Jean-Baptiste Benoît Eyriès

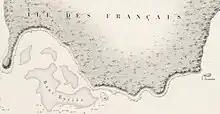
sandbank, south of French Island, Australia

He was given a mission in 1804–1805 by Charles Maurice de Talleyrand-Périgord and Napoleon to travel to Germany and rally the French emigrants there, chosen for his knowledge of the country and language and his discretion. He used the opportunity to continue his collection, but turned down the title "" ('councillor of the State') to keep his independence, allowing him to devote himself entirely to geography and botany, and return to Paris to settle. As a speaker of nine languages, he translated many articles and books from German, English and Scandinavian languages into French, mostly on travel and geography, but also some fiction, such as Goethe's "Elective Affinities", novels by August Lafontaine, and "Fantasmagoriana", a selection of German ghost stories that he published anonymously in 1812. From that year he became one of the drafters of the "Biographie Universelle" under editor Joseph François Michaud, writing many articles for it up until his death. His quality as a translator and extensive scientific knowledge earned him the friendship and admiration of many respected scientists, notably including Alexander von Humboldt and Conrad Malte-Brun, the latter of whom he joined in 1819 to continue the publication of "Nouvelles Annales des Voyages, de la Géographie et de l’Histoire", a journal dedicated to the advancement of the earth sciences.